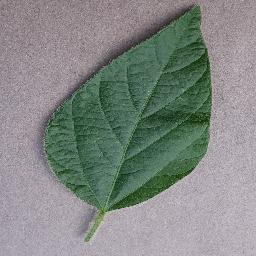
Label: Soybean___healthy